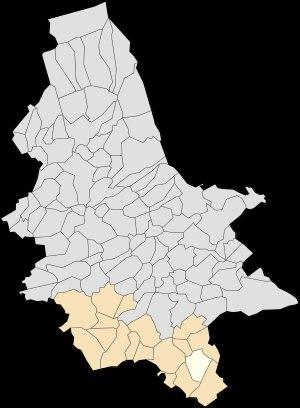
Fléchin est une commune française située dans le département du Pas-de-Calais en région Hauts-de-France.